Zabłudów

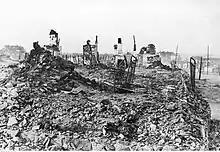
A destroyed part of Zabłudów during the occupation of Poland (1939–1945)

The town was home to a thriving Jewish community for hundreds of years. It was once the location of the notable Zabłudów Synagogue, a wooden synagogue of a type unique to the Polish–Lithuanian Commonwealth, built in 1637. A replica of the Zabłudów synagogue was made in 2004 at the University of Wisconsin in the course study.